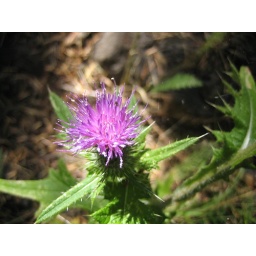
clover, but notice... the elusive yellow and green butterfly still did not get in the photo...